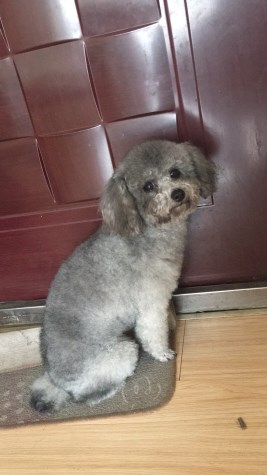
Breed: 7449-n000128-teddy